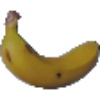
Label: Banana 1